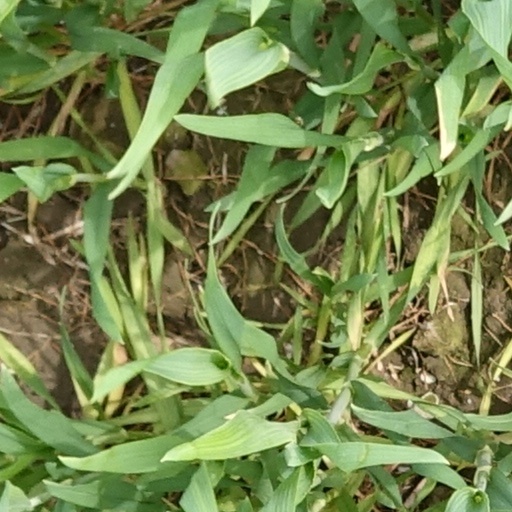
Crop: wheat